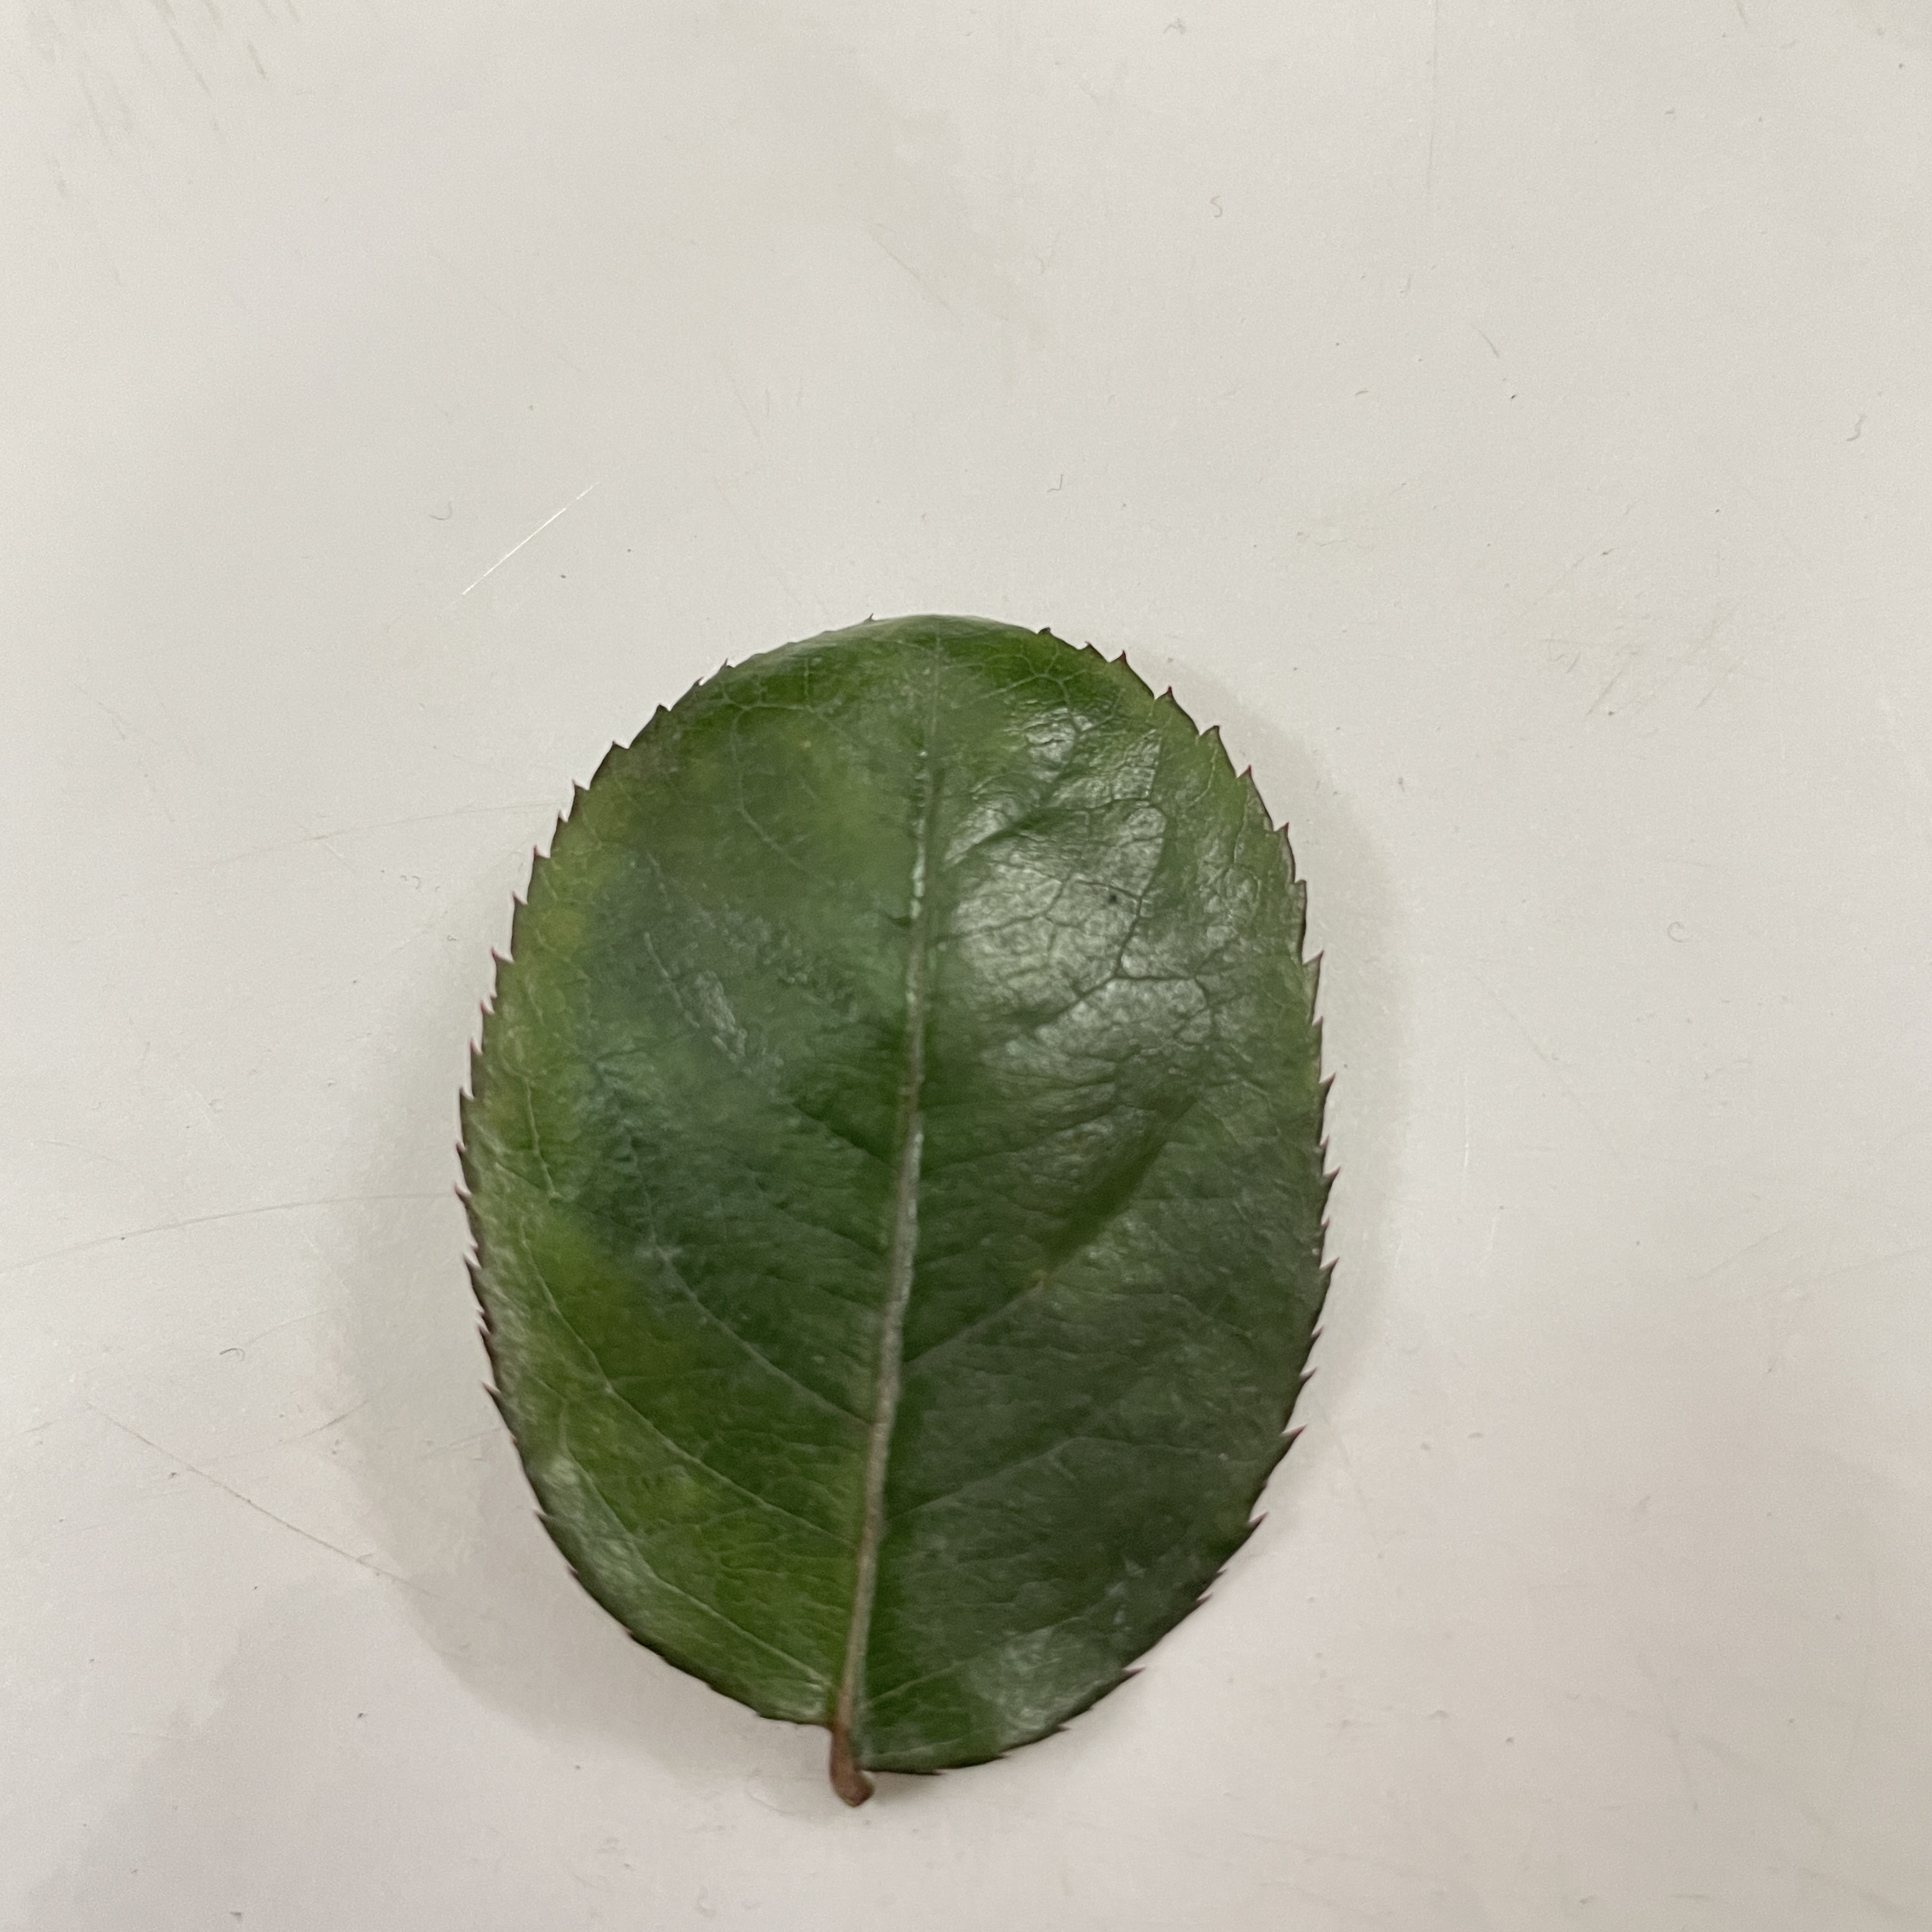
Label: Healthy Leaf